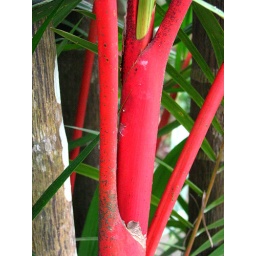
Luminous red sheathes and petioles on a plant in Flecker Botanic Gardens, in Cairns.